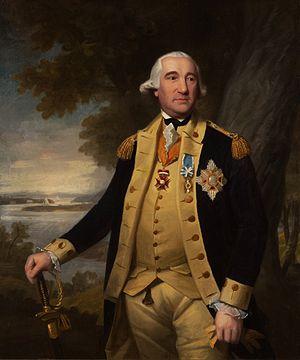
Des Allemands ont servi des deux côtés de la guerre d'indépendance des États-Unis. Beaucoup, notamment des troupes auxiliaires louées par des États germaniques comme le Landgraviat de Hesse-Cassel, ont soutenu la cause loyaliste et se sont alliés à la Grande-Bretagne, dont le roi George III est également électeur de Hanovre.